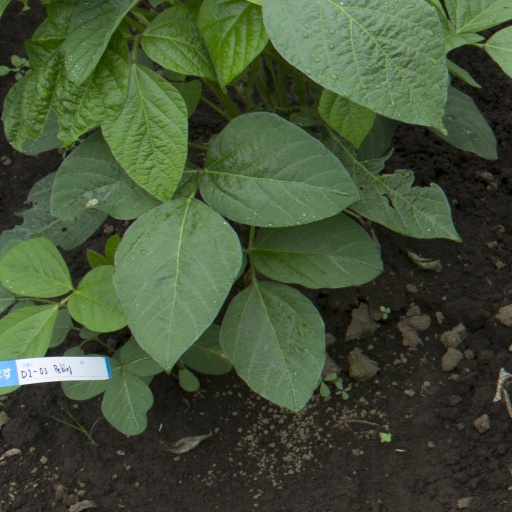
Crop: soybean